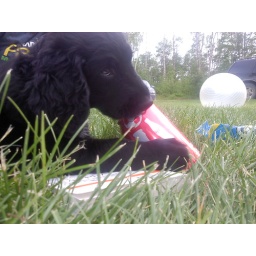
A puppy named kalu laying in green grass and chewing on a coke can